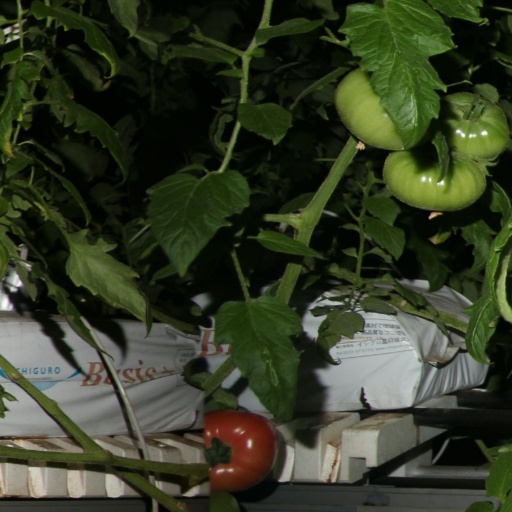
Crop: tomato